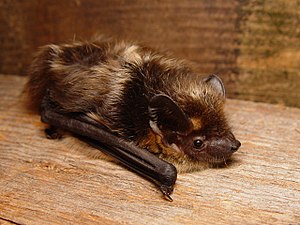
Nordflagermus
Nordflagermusen er en flagermus i familien barnæser. Den er udbredt i Central- og Nordeuropa og videre østpå. Nordflagermusen er set enkelte gange i Danmark i Øresundsområdet som tilflyver fra Skåne, hvor den er meget almindelig. Det er den nordligst forekommende flagermus i Europa og kan optræde nord for polarcirklen.